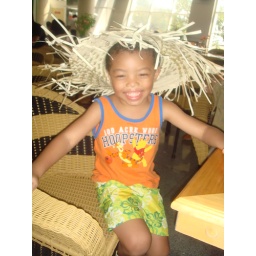
Raphael with a straw hat after a day out in the sea, swimming and picking sea shells and building sand castle.